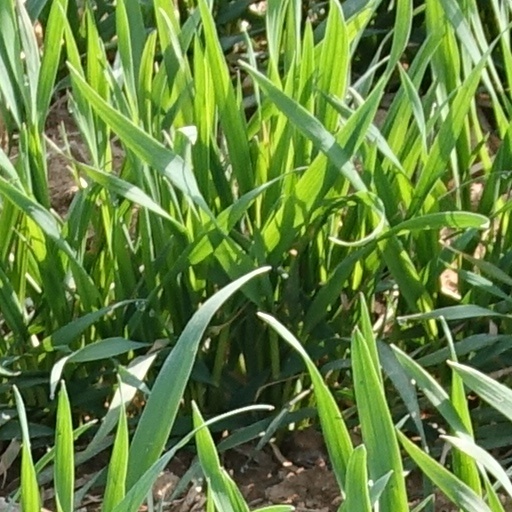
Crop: wheat